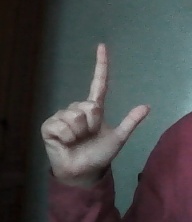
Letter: laam